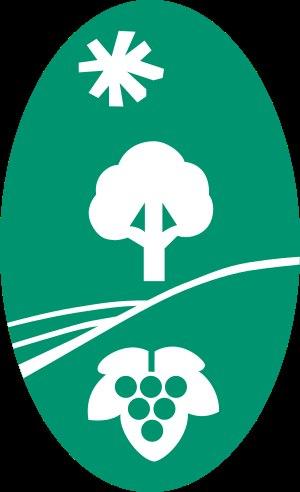
Ay ou Aÿ est une ancienne commune française d’environ 4 200 habitants, située dans le département de la Marne en région Grand Est.
Le parc naturel régional de la Montagne de Reims est un parc naturel régional français situé dans l'Ouest du département de la Marne, en région Grand Est, dans le quart Nord-Est de la France. Datant de 1976, il est le second parc naturel créé au sein de la région Champagne-Ardenne, après celui de la forêt d'Orient.